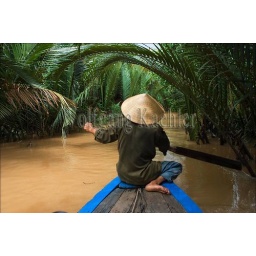
Vietnam, near saigon (Ho chi minh city), mekong river delta, woman with cone hats (Non la) In boat